Dalian Maritime University

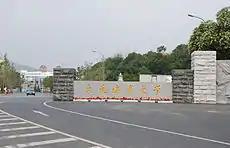
The New Gate of Dalian Maritime University, completed in 2009 for its centennial celebration.

The university is designated as one of the "Project 211" institutions. Only about six percent of the universities across China were selected in this project. The university consists of 14 colleges and departments.